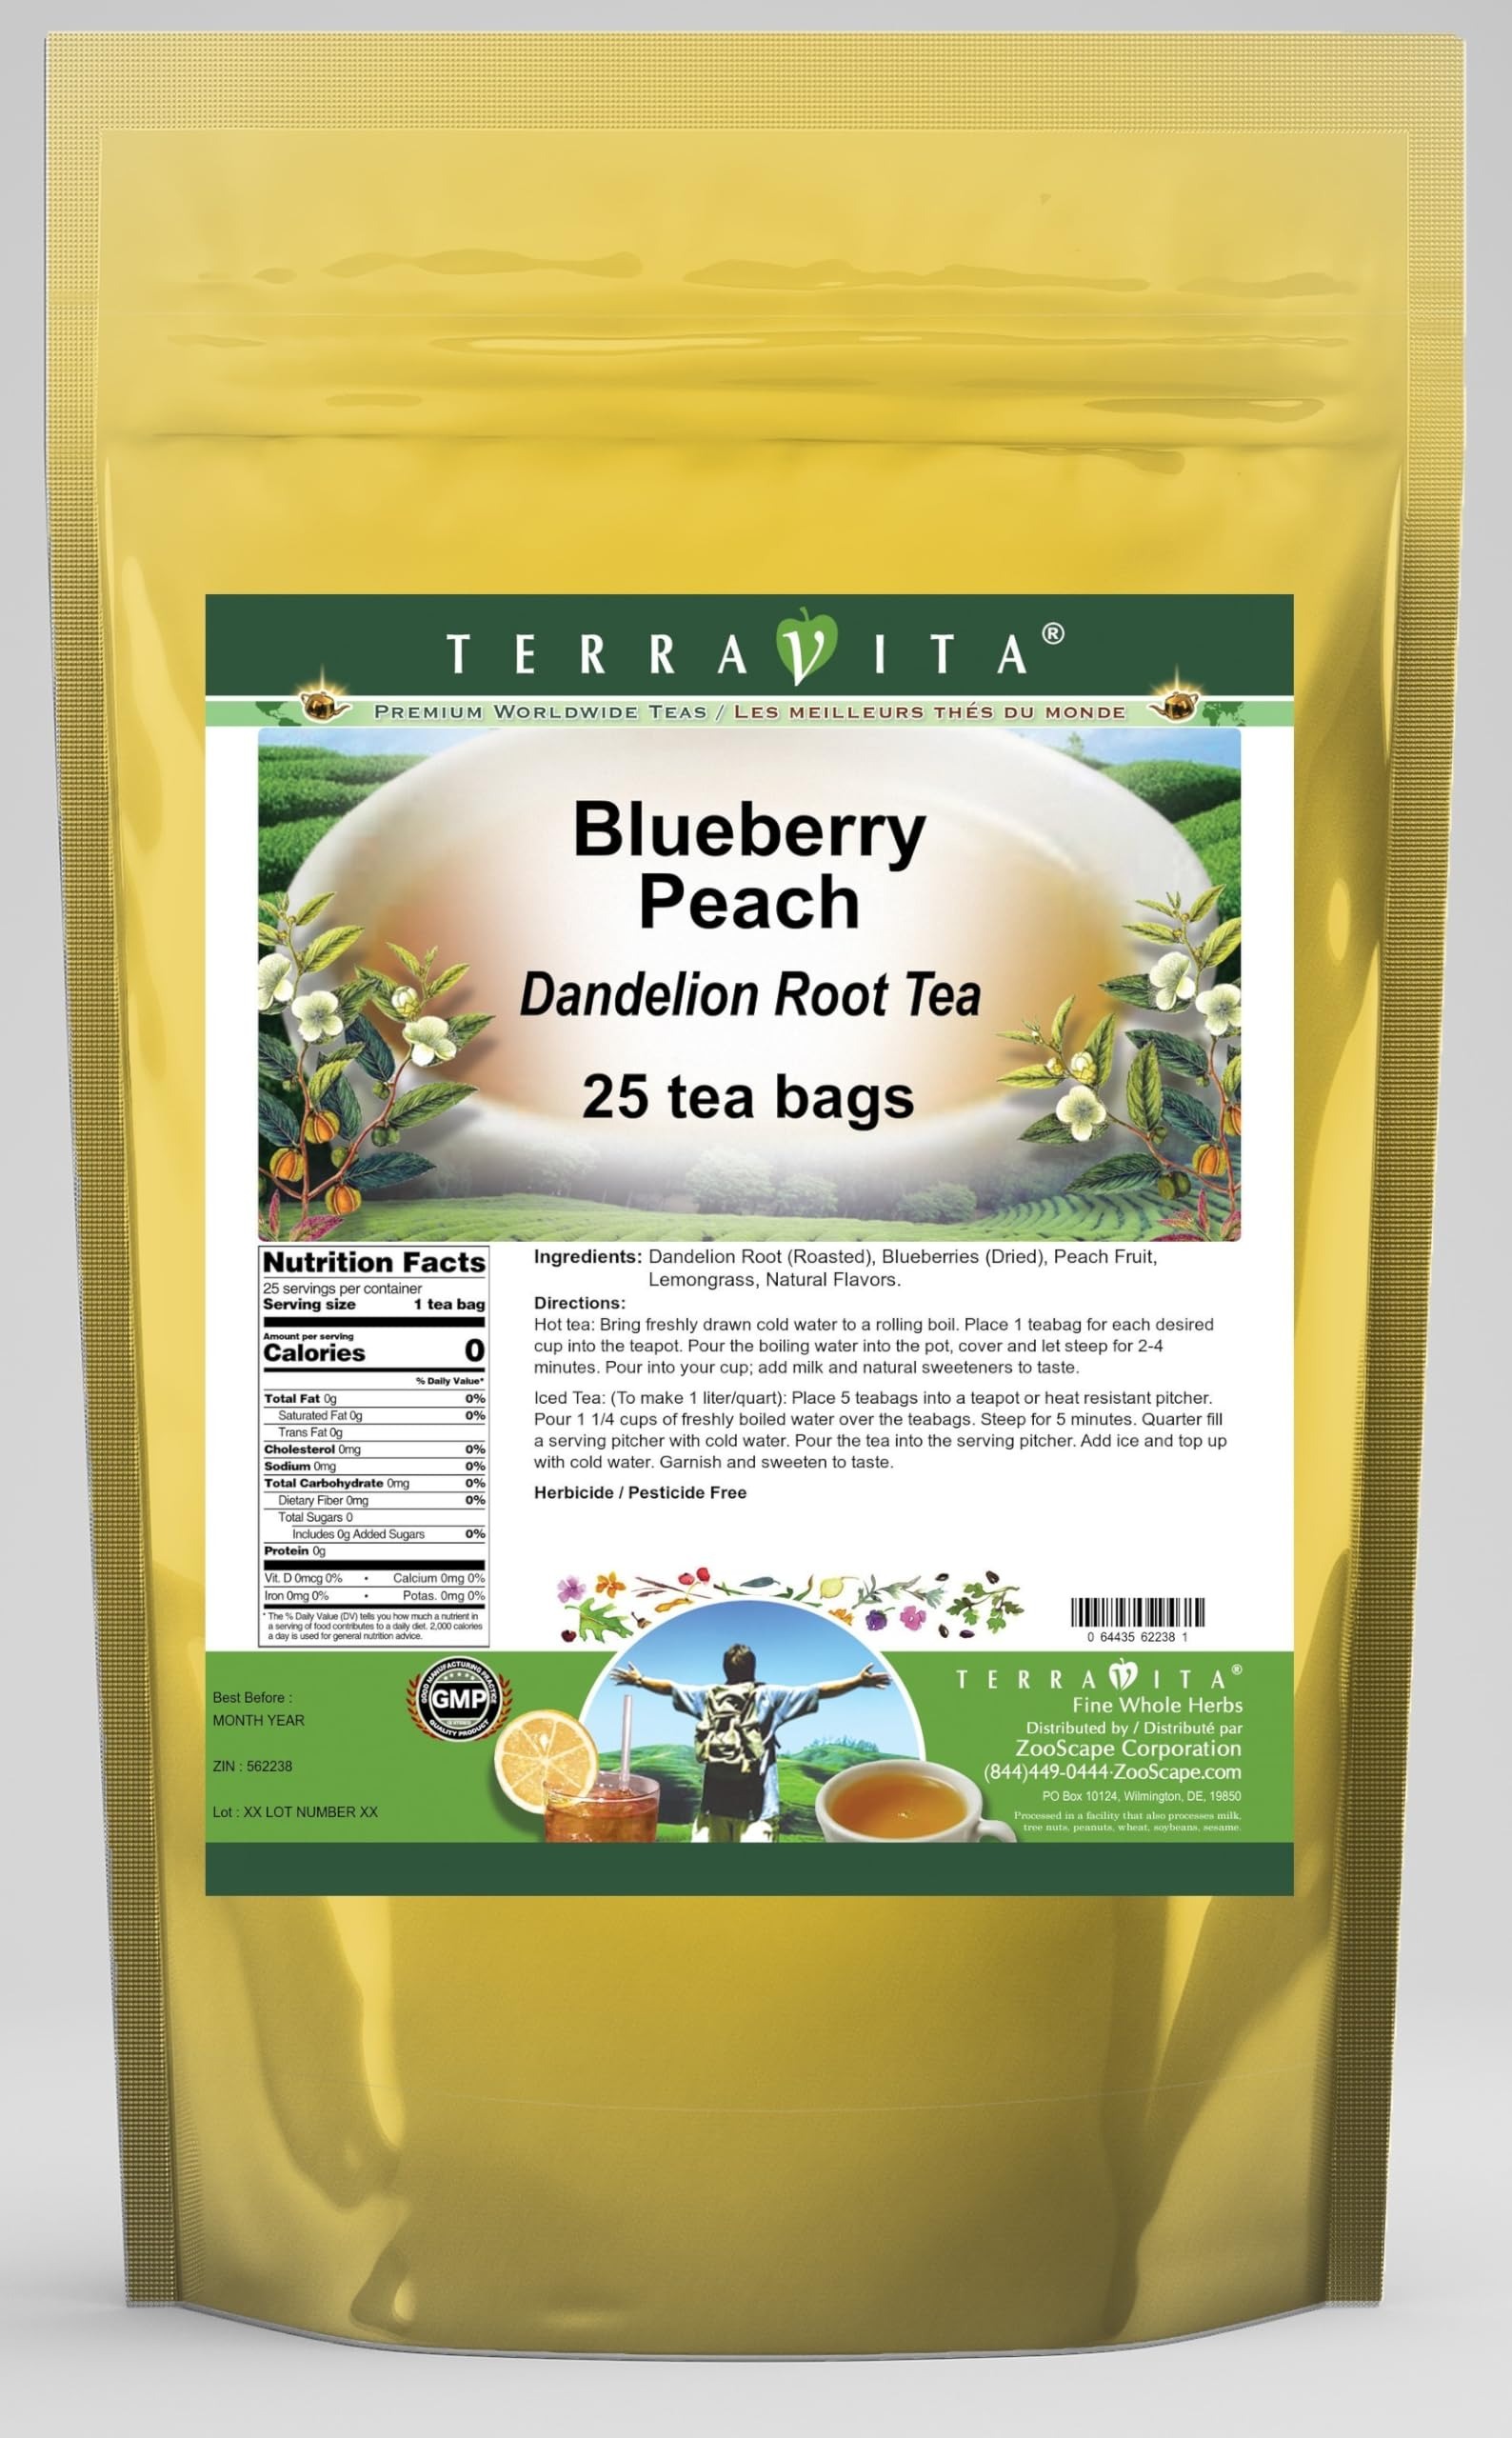
Item Name: Blueberry Peach Dandelion Root Tea (25 tea bags, ZIN: 562238) - 3 Pack
Bullet Point 1: Our Blueberry Peach Dandelion Root tea is a delicious naturally flavored Dandelion Root coffee substitute with Blueberries, Peach Fruit and Lemongrass that you will enjoy relaxing with anytime! The natural and caffeine-free Blueberry Peach taste is delicious! - Ingredients: Dandelion Root, Blueberries, Peach Fruit, Lemongrass and Natural Blueberry Peach Flavor.
Bullet Point 2: No fillers.
Bullet Point 3: Manufacturer: TerraVita
Bullet Point 4: Size: 25 tea bags
Bullet Point 5: Dandelion Root Tea Bags - Packed in a convenient upright pouch!
Product Description: Our Blueberry Peach Dandelion Root tea is a delicious naturally flavored Dandelion Root coffee substitute with Blueberries, Peach Fruit and Lemongrass that you will enjoy relaxing with anytime! The natural and caffeine-free Blueberry Peach taste is delicious! - Ingredients: Dandelion Root, Blueberries, Peach Fruit, Lemongrass and Natural Blueberry Peach Flavor. - Hot tea brewing method: Bring freshly drawn cold water to a rolling boil. Place 1 teabag for each desired cup into the teapot. Pour the boiling water into the pot, cover and let steep for 2-4 minutes. Pour into your cup; add milk and natural sweeteners to taste. - Iced tea brewing method: (To make 1 liter/quart): Place 5 teabags into a teapot or heat resistant pitcher. Pour 1 1/4 cups of freshly boiled water over the teabags. Steep for 5 minutes. Quarter fill a serving pitcher with cold water. Pour the tea into the serving pitcher. Add ice and top up with cold water. Garnish and sweeten to taste. - TerraVita is an exclusive line of premium-quality, natural source products that use only the finest, purest and most potent ingredients found around the world. TerraVita is hallmarked by the highest possible standards of purity, potency, stability and freshness. All of our products are prepared with the highest elements of quality control, from raw materials through the entire manufacturing process, up to and including the moment that the bottles or bags are sealed for freshness and shipped out to you. Our highest possible standards are certified by independent laboratories and backed by our personal guarantee. - TerraVita exists to meet and ensure your family's health and wellness without the harmful effects of chemicals and health products. We strive to make all of our products affordable and reliable and are const
Value: 75.0
Unit: Count

Price: 46.93